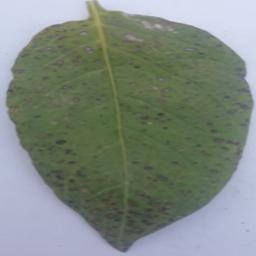
Etiqueta: Tizon_Temprano